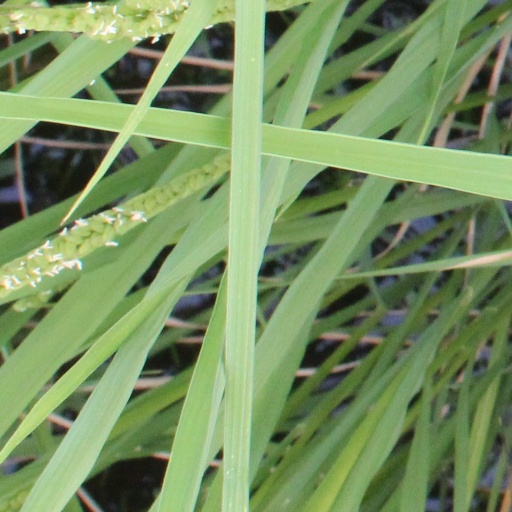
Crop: rice